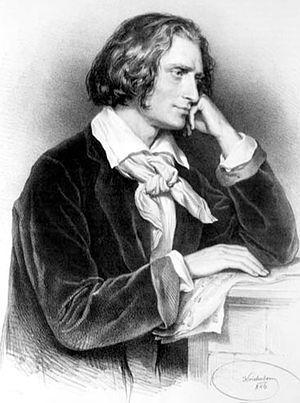
Les Études d'exécution transcendante, S. 139, sont un recueil de pièces pour piano parmi les plus difficiles jamais écrites composées par Franz Liszt. Elles font partie, avec la Sonate en si mineur, des œuvres majeures pour piano seul du compositeur hongrois. Redoutées des pianistes jusque dans les plus grands concours internationaux pour leurs multiples difficultés techniques, elles font aujourd'hui partie des œuvres incontournables du répertoire des pianistes modernes. Elles servent de base à la technique pianistique et préfigurent pour certaines d'entre elles déjà l’impressionnisme musical.